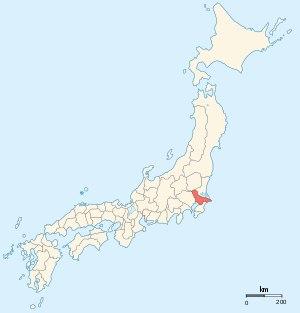
Shimōsa était une ancienne province du Japon qui occupait la région de ce qui est aujourd'hui le nord de la préfecture de Chiba. La province de Kazusa est très proche de la province de Shimōsa ; c'est pourquoi il existe une dénomination pour ces deux provinces : Sōshū.